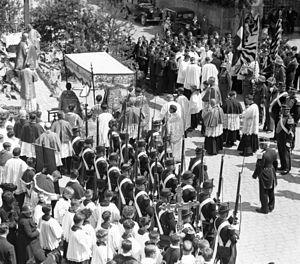
Peloton d'honneur de la gendarmerie valaisanne à la procession de la Fête-Dieu dans les rues de Sion en 1933. Les gendarmes sont armés de fusils Vetterli mod. 1881
L'appellation fusil Vetterli désigne une série de fusils militaires à répétition et à chargement par la culasse adoptés par l'armée suisse en 1869, où ils remplacent différents modèles de fusils à chargement par bouche, principalement la carabine fédérale 1851, le fusil d'infanterie 1863 et des armes à chargement par la culasse, les Milbank-Amsler 1867 et Peabody 1867. Ils céderont eux-mêmes leur place en 1889 au fusil Schmidt-Rubin. Les fusils Vetterli furent conçus par Johann-Friedrich Vetterli, directeur technique de la Société Industrielle Suisse SIG, à Neuhausen.